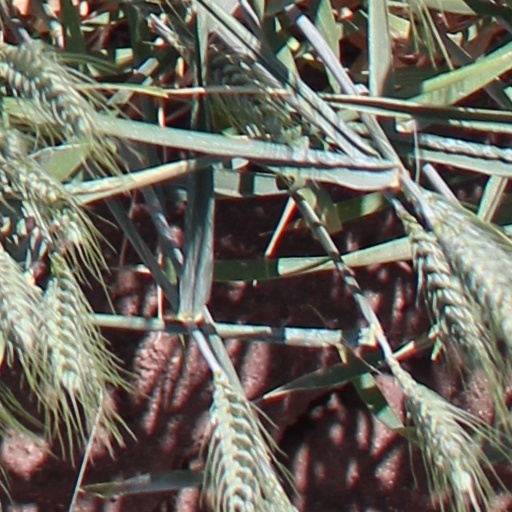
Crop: wheat